Wicca

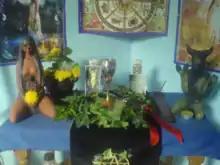
A Wiccan altar decorated to mark the festival of Beltane (30 April/1 May)

Although Gardner criticised monotheism, citing the Problem of Evil, explicitly monotheistic forms of Wicca developed in the 1960s, when the U.S.-based Church of Wicca developed a theology rooted in the worship of what they described as "one deity, without gender". In the 1970s, Dianic Wiccan groups developed which were devoted to a singular, monotheistic Goddess; this approach was often criticised by members of British Traditional Wiccan groups, who lambasted such Goddess monotheism as an inverted imitation of Christian theology. As in other forms of Wicca, some Goddess monotheists have expressed the view that the Goddess is not an entity with a literal existence but a Jungian archetype.